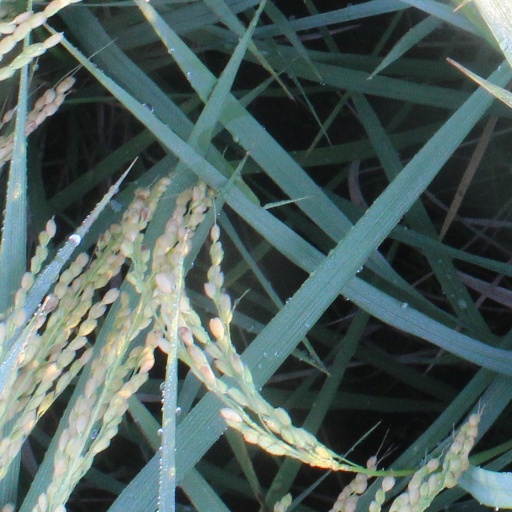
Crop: rice